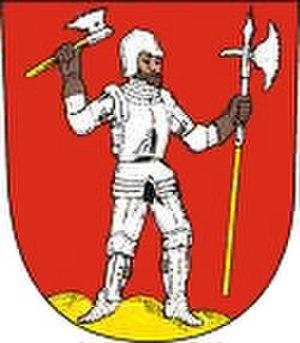
Lomnice nad Popelkou est une ville du district de Semily, dans la région de Liberec, en Tchéquie. Sa population s'élevait à 5 541 habitants en 2019.